Lada Niva Travel

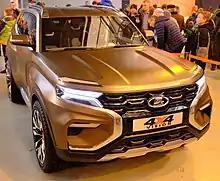
Lada 4x4 Vision Concept

In May 2018 AvtoVAZ patented the new concept car called the Lada 4x4 Vision. At a Moscow International Automobile Salon in August 2018, AvtoVAZ presented the concept, built in honour of the original Niva's 40th anniversary. According to preliminary information, the car would be based on Renault Duster and production was scheduled to start in 2022 at the earliest.